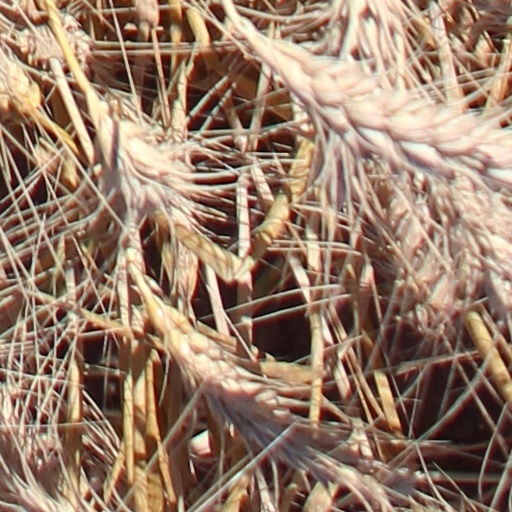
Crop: wheat